Rotary dial

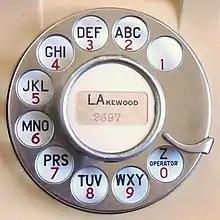
Face of a 1939 rotary dial showing the telephone number LA-2697, which includes the first two letters of Lakewood, New Jersey

In North America, traditional dials have letter codes displayed with the numbers under the finger holes in the following pattern: 1, 2 ABC, 3 DEF, 4 GHI, 5 JKL, 6 MNO, 7 PRS, 8 TUV, 9 WXY, and 0 (sometimes Z) Operator. Letters were associated with the dial numbers to represent telephone exchange names in communities that required multiple central offices. For example, "RE7-3456" represented "REgent 7-3456".